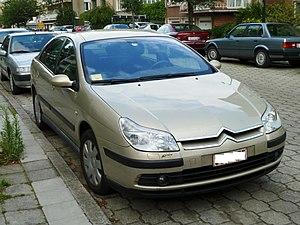
C5 Mk1 Phase II